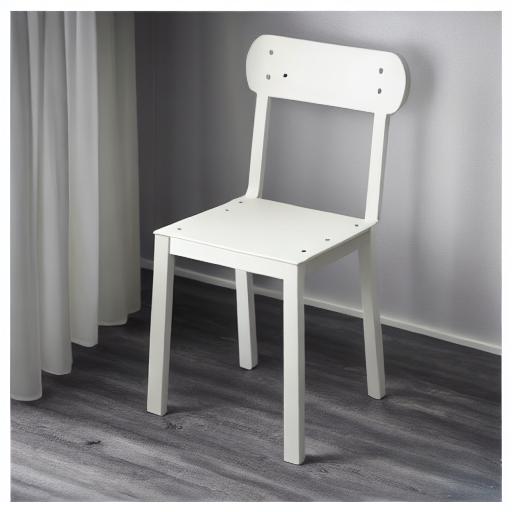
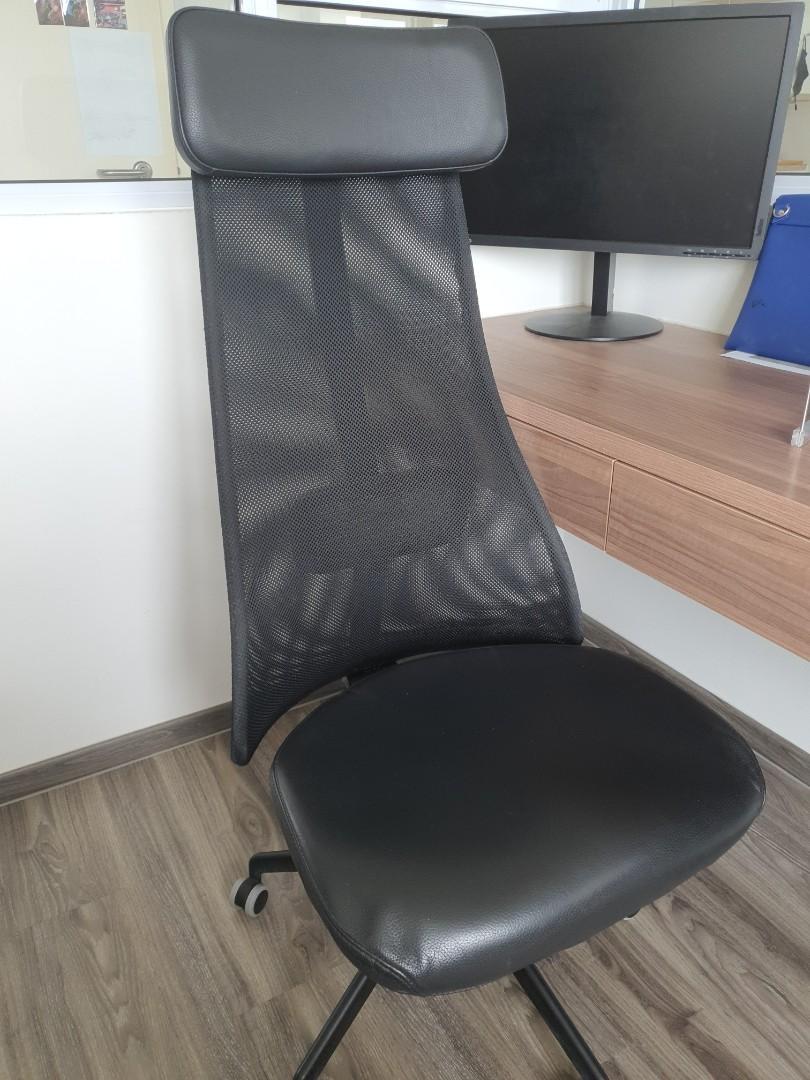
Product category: items_chair
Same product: no